Sonic Heroes

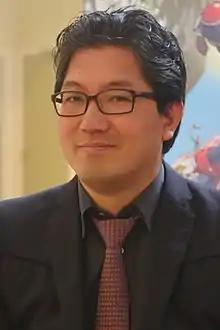
Yuji Naka, the producer of "Sonic Heroes", in 2015

"Sonic Heroes" was developed by the 19-member Sonic Team USA in San Francisco to commemorate the "Sonic" series' 12th anniversary. Development was led by producer Yuji Naka and director/lead designer Takashi Iizuka, and lasted 20 months. The majority of the development team had worked on previous "Sonic" games. Iizuka did not want to make a sequel to "Sonic Adventure 2" (2001), as he worried it would only appeal to "Sonic" fans. Interested in returning to gameplay similar to the Genesis games, Sonic Team decided to design "Sonic Heroes" so casual players not familiar with "Sonic" could adapt. Iizuka said the development period of "Sonic Heroes" was the most stressful of his career because of deadlines and Sega management. A fellow designer became ill, so he worked relentlessly, lost , and suffered from insomnia.